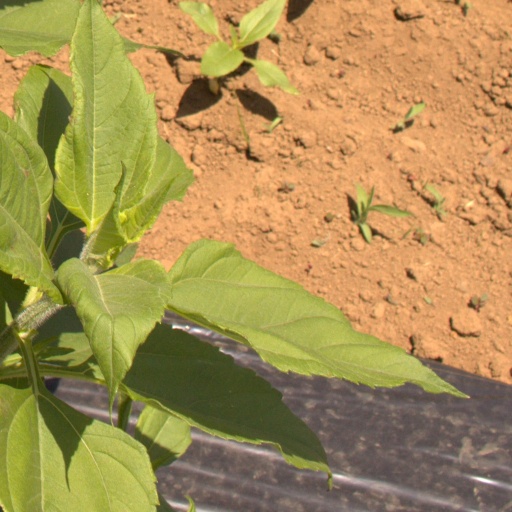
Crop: Jerusalem artichoke